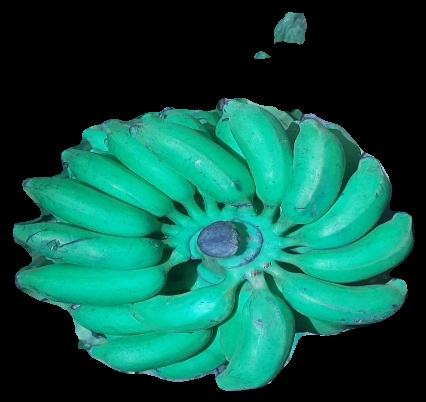
Variety: elakki-bale
Grade: grade3